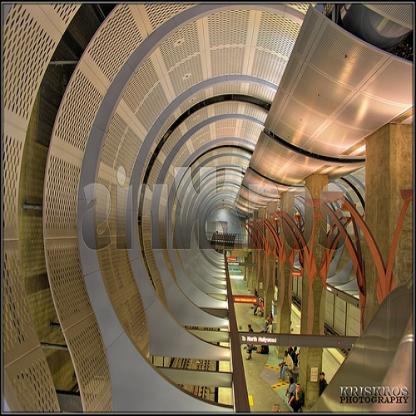
Scene: Indoor